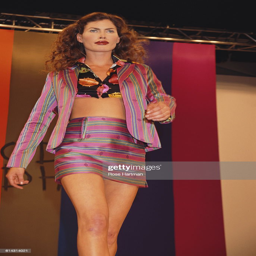
actor at the fashion show .